University of Calgary Faculty of Arts

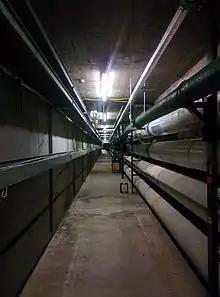
In an effort to re-open the Science A - Administration tunnel, a 1966 Gauntlet editorial proposed that "the underground central heating system tunnels could symbolize the purpose of the University: to guide us to the light of knowledge."

The existence of tunnels on campus has sparked the imagination of students since the early years of the university. There are, of course, the tunnels that connect the residence buildings with the Dining Centre, as well as the multiple maintenance tunnels which provide central heating and water to every building on campus. However, the oldest of these tunnels is the one that connects the two oldest buildings on campus, Science A with Administration. Then called the Science and Engineering building and the Arts and Education building respectively, this tunnel provided students passage from the harsh prairie winters between 1960 and 1963. This tunnel usage was described by a 1961 editorial from the Gauntlet: "A tunnel between Arts-Education Building and the Science-Engineering Building does exist...but this tunnel more closely resembles a catacomb than a tunnel," only suitable for "troglodytes [who] never come out in the sun." This tunnel however, also functioned as a central heating tunnel, carrying pipes containing pressurised water, hot steam, and electrical wiring. It was for this reason that they were closed by the Board of Governors, due to the potential hazards that the central heating pipes could have on transiting students. Reactions from students were widely negative, and several attempts to re-open the tunnels continued well into the late 1960s. A 1963 Gauntlet editorial summarised the general student reaction: "The tunnel was closed closed to spare us the danger of being parboiled, and this shows a gratifying concern for our welfare. But I, for one, would prefer to die warm." This tunnel still exists today. The tunnel empties its steam from surface vents that protrude the earth in front of the southwest door of Science A and the west doors of Administration. They can only be accessed from Rooms SA 01V, AD 10A, and AD 39V. This tunnel can be seen the Interactive Room Finder under Room SA 01Z.